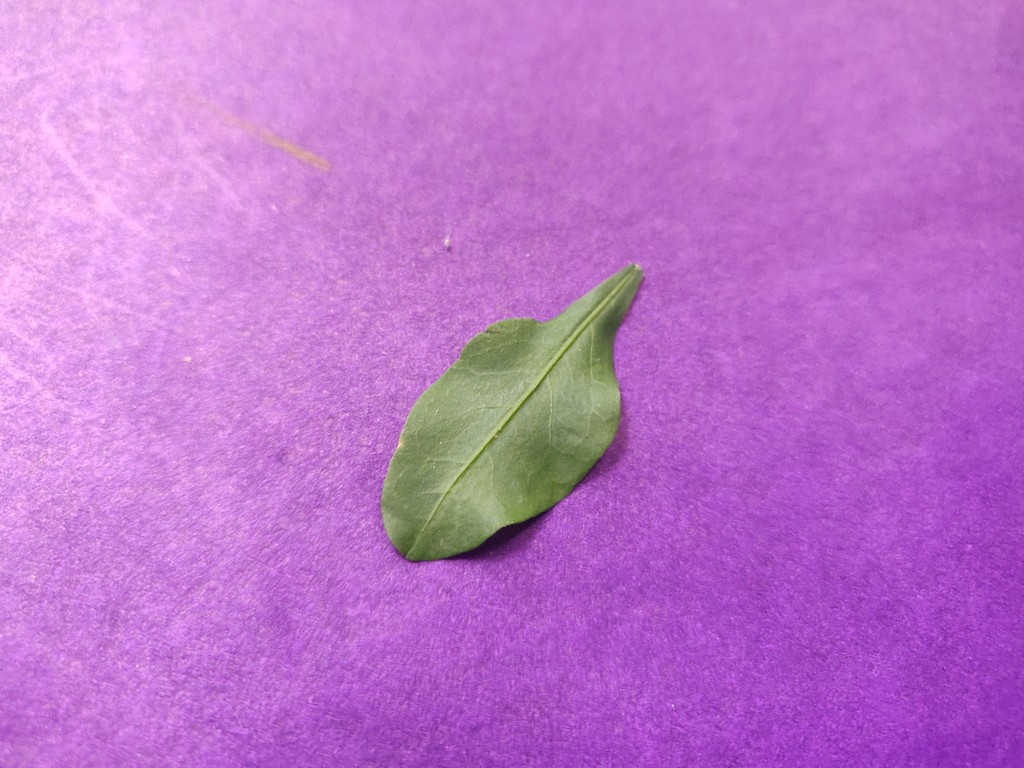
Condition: Healthy
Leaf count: single
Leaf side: front